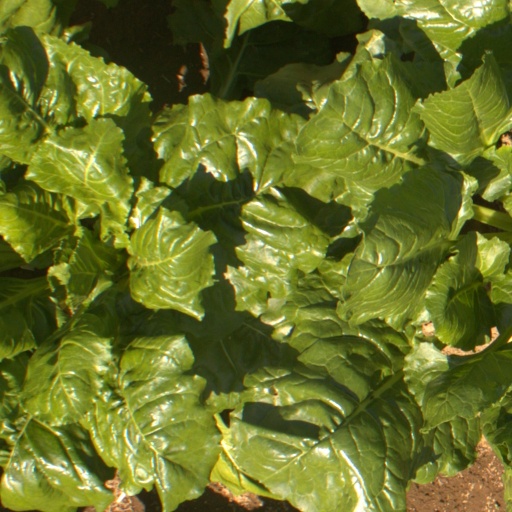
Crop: sugar beet